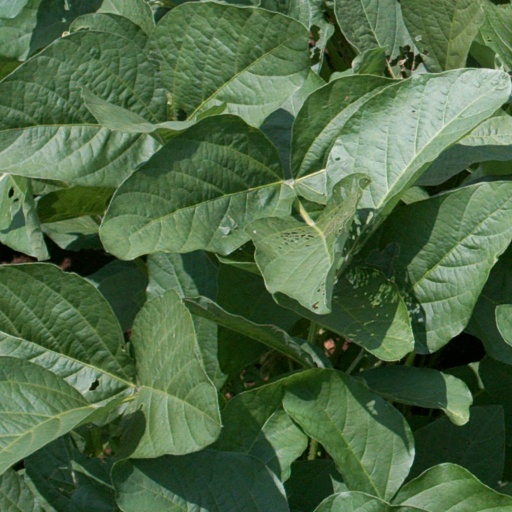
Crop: soybean